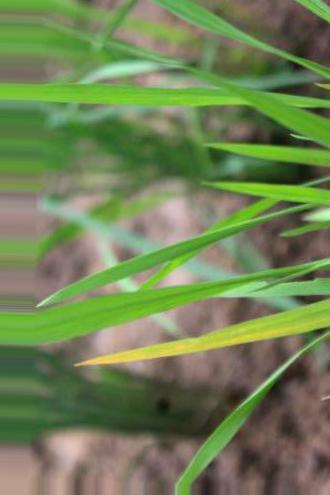
Nhãn: Tungro virus